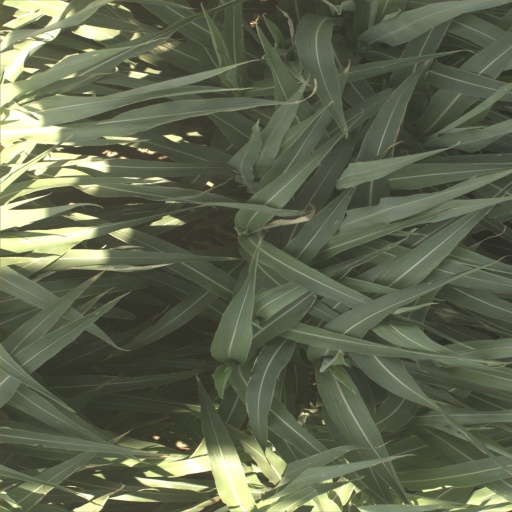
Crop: sorghum